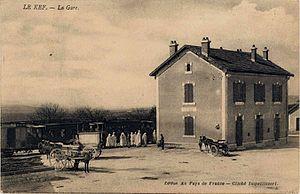
Gare du Kef
Le protectorat français de Tunisie est institué par le traité du Bardo du 12 mai 1881 au terme d’une rapide conquête militaire. La souveraineté tunisienne est réduite à néant dès 1883, le bey se contentant de signer les décrets et lois préparés par le résident général de France en Tunisie. Si l’administration tunisienne au niveau local reste en place, elle se contente de faire le lien entre la population tunisienne et les nouvelles administrations mises en place sur le modèle de ce qui existe en France. Le budget du gouvernement tunisien est rapidement assaini ce qui permet de lancer de multiples programmes de constructions d’infrastructures qui transforment complètement le pays avant tout au profit des colons, en majorité italiens dont le nombre augmente rapidement. Toute une législation foncière est mise en place permettant l'acquisition ou la confiscation de terres afin de créer des lots de colonisation revendus aux colons français qui s'approprient ainsi les meilleures surfaces cultivables.